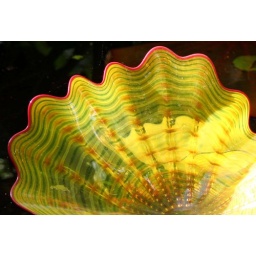
Chihuly glass sculpture in fish pond, Kew Gardens